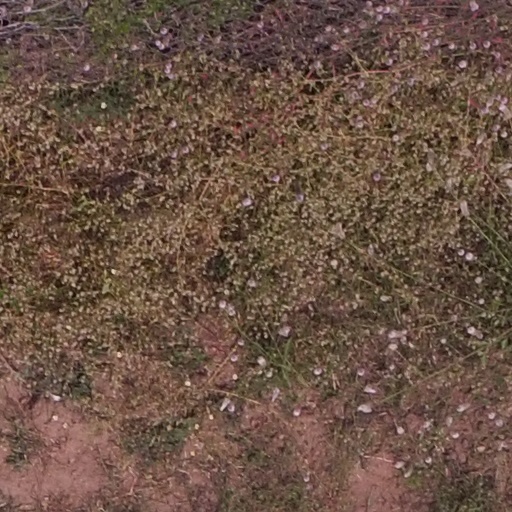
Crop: maize; corn